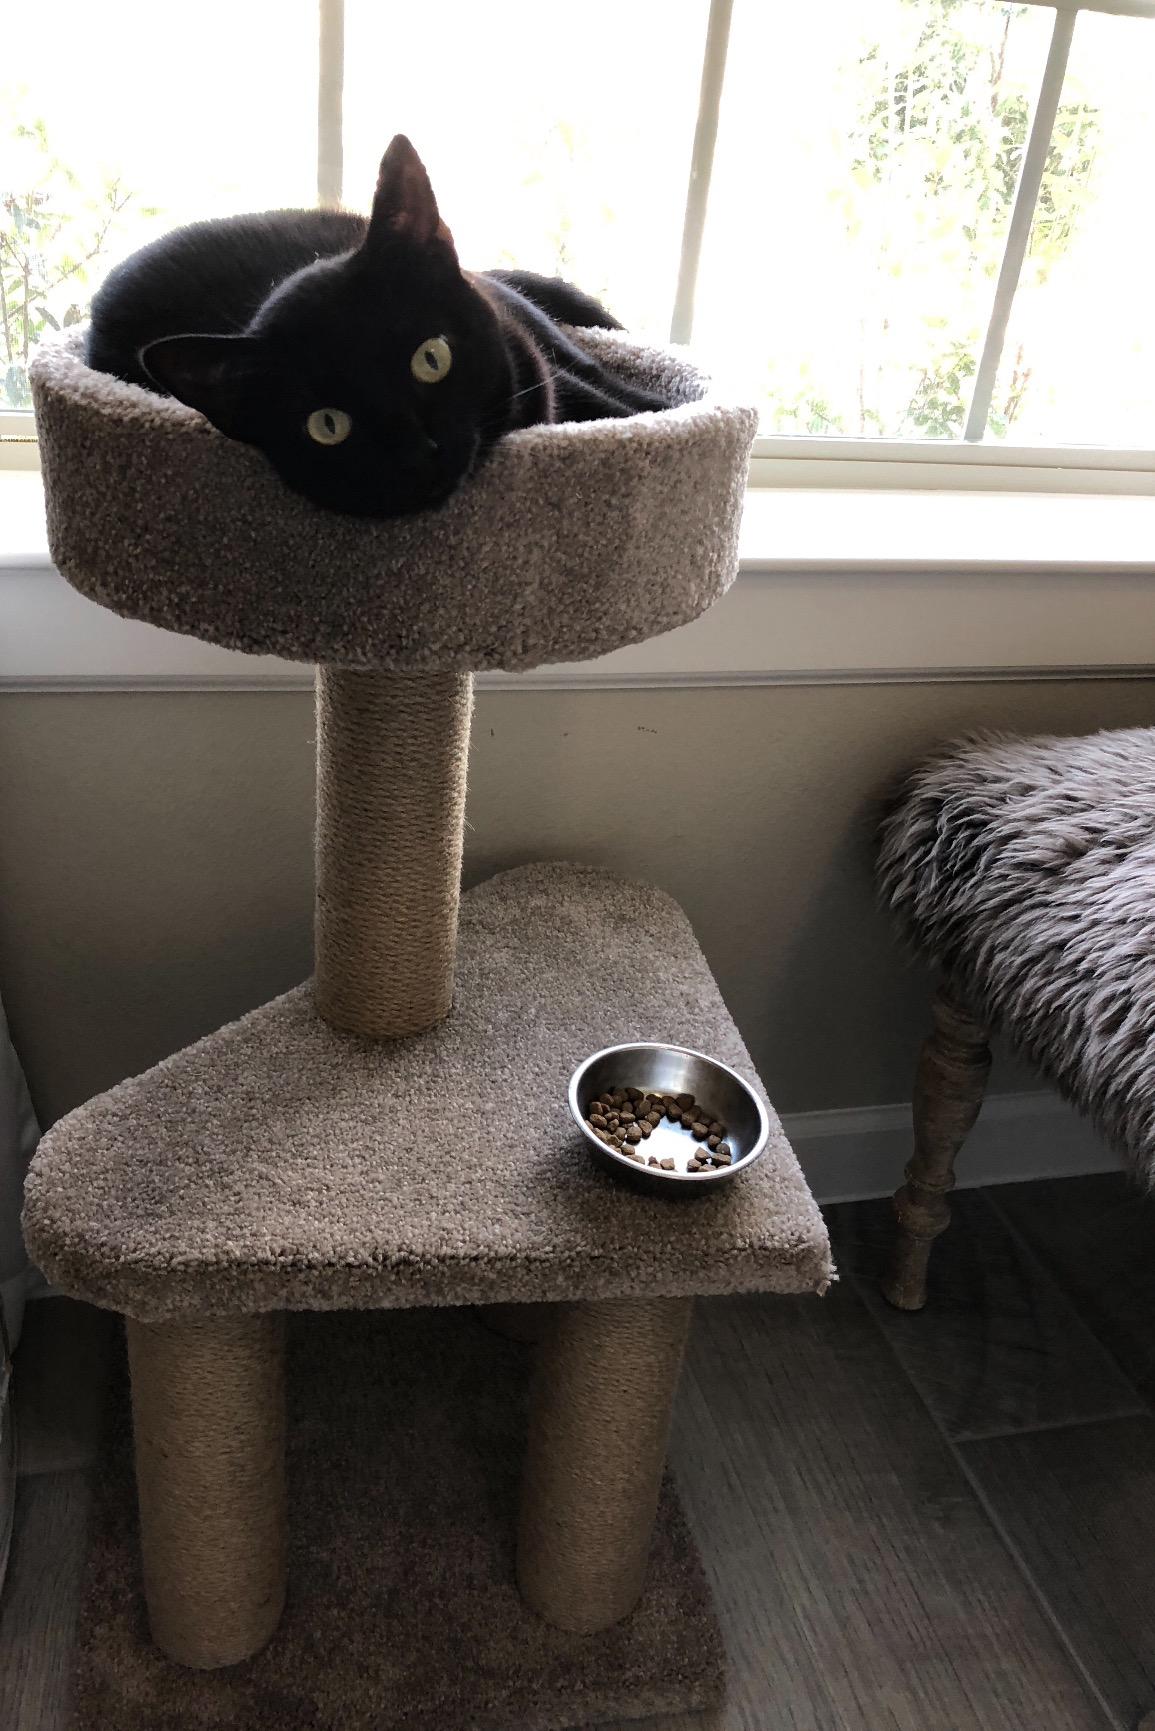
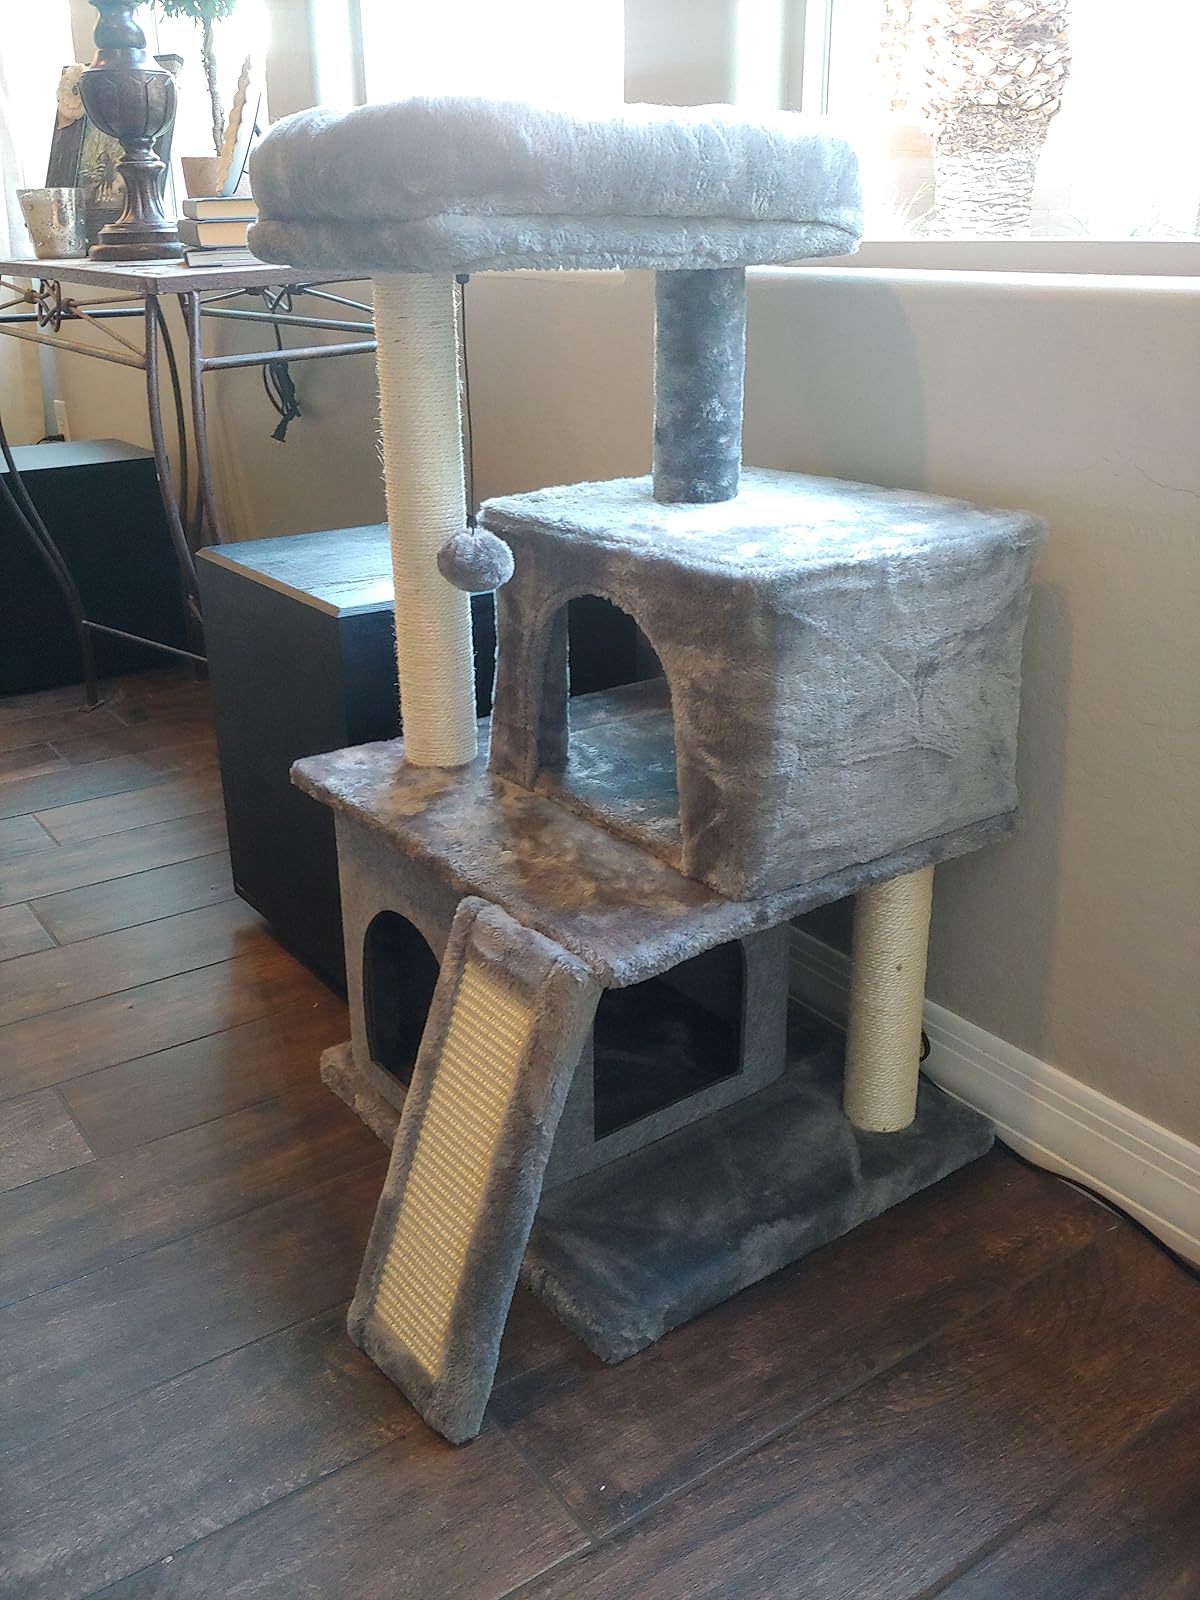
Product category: items_cat tree
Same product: no